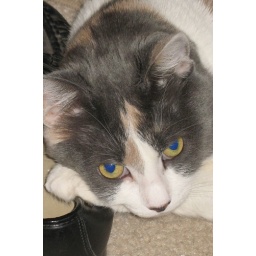
Emily hides under computer desk